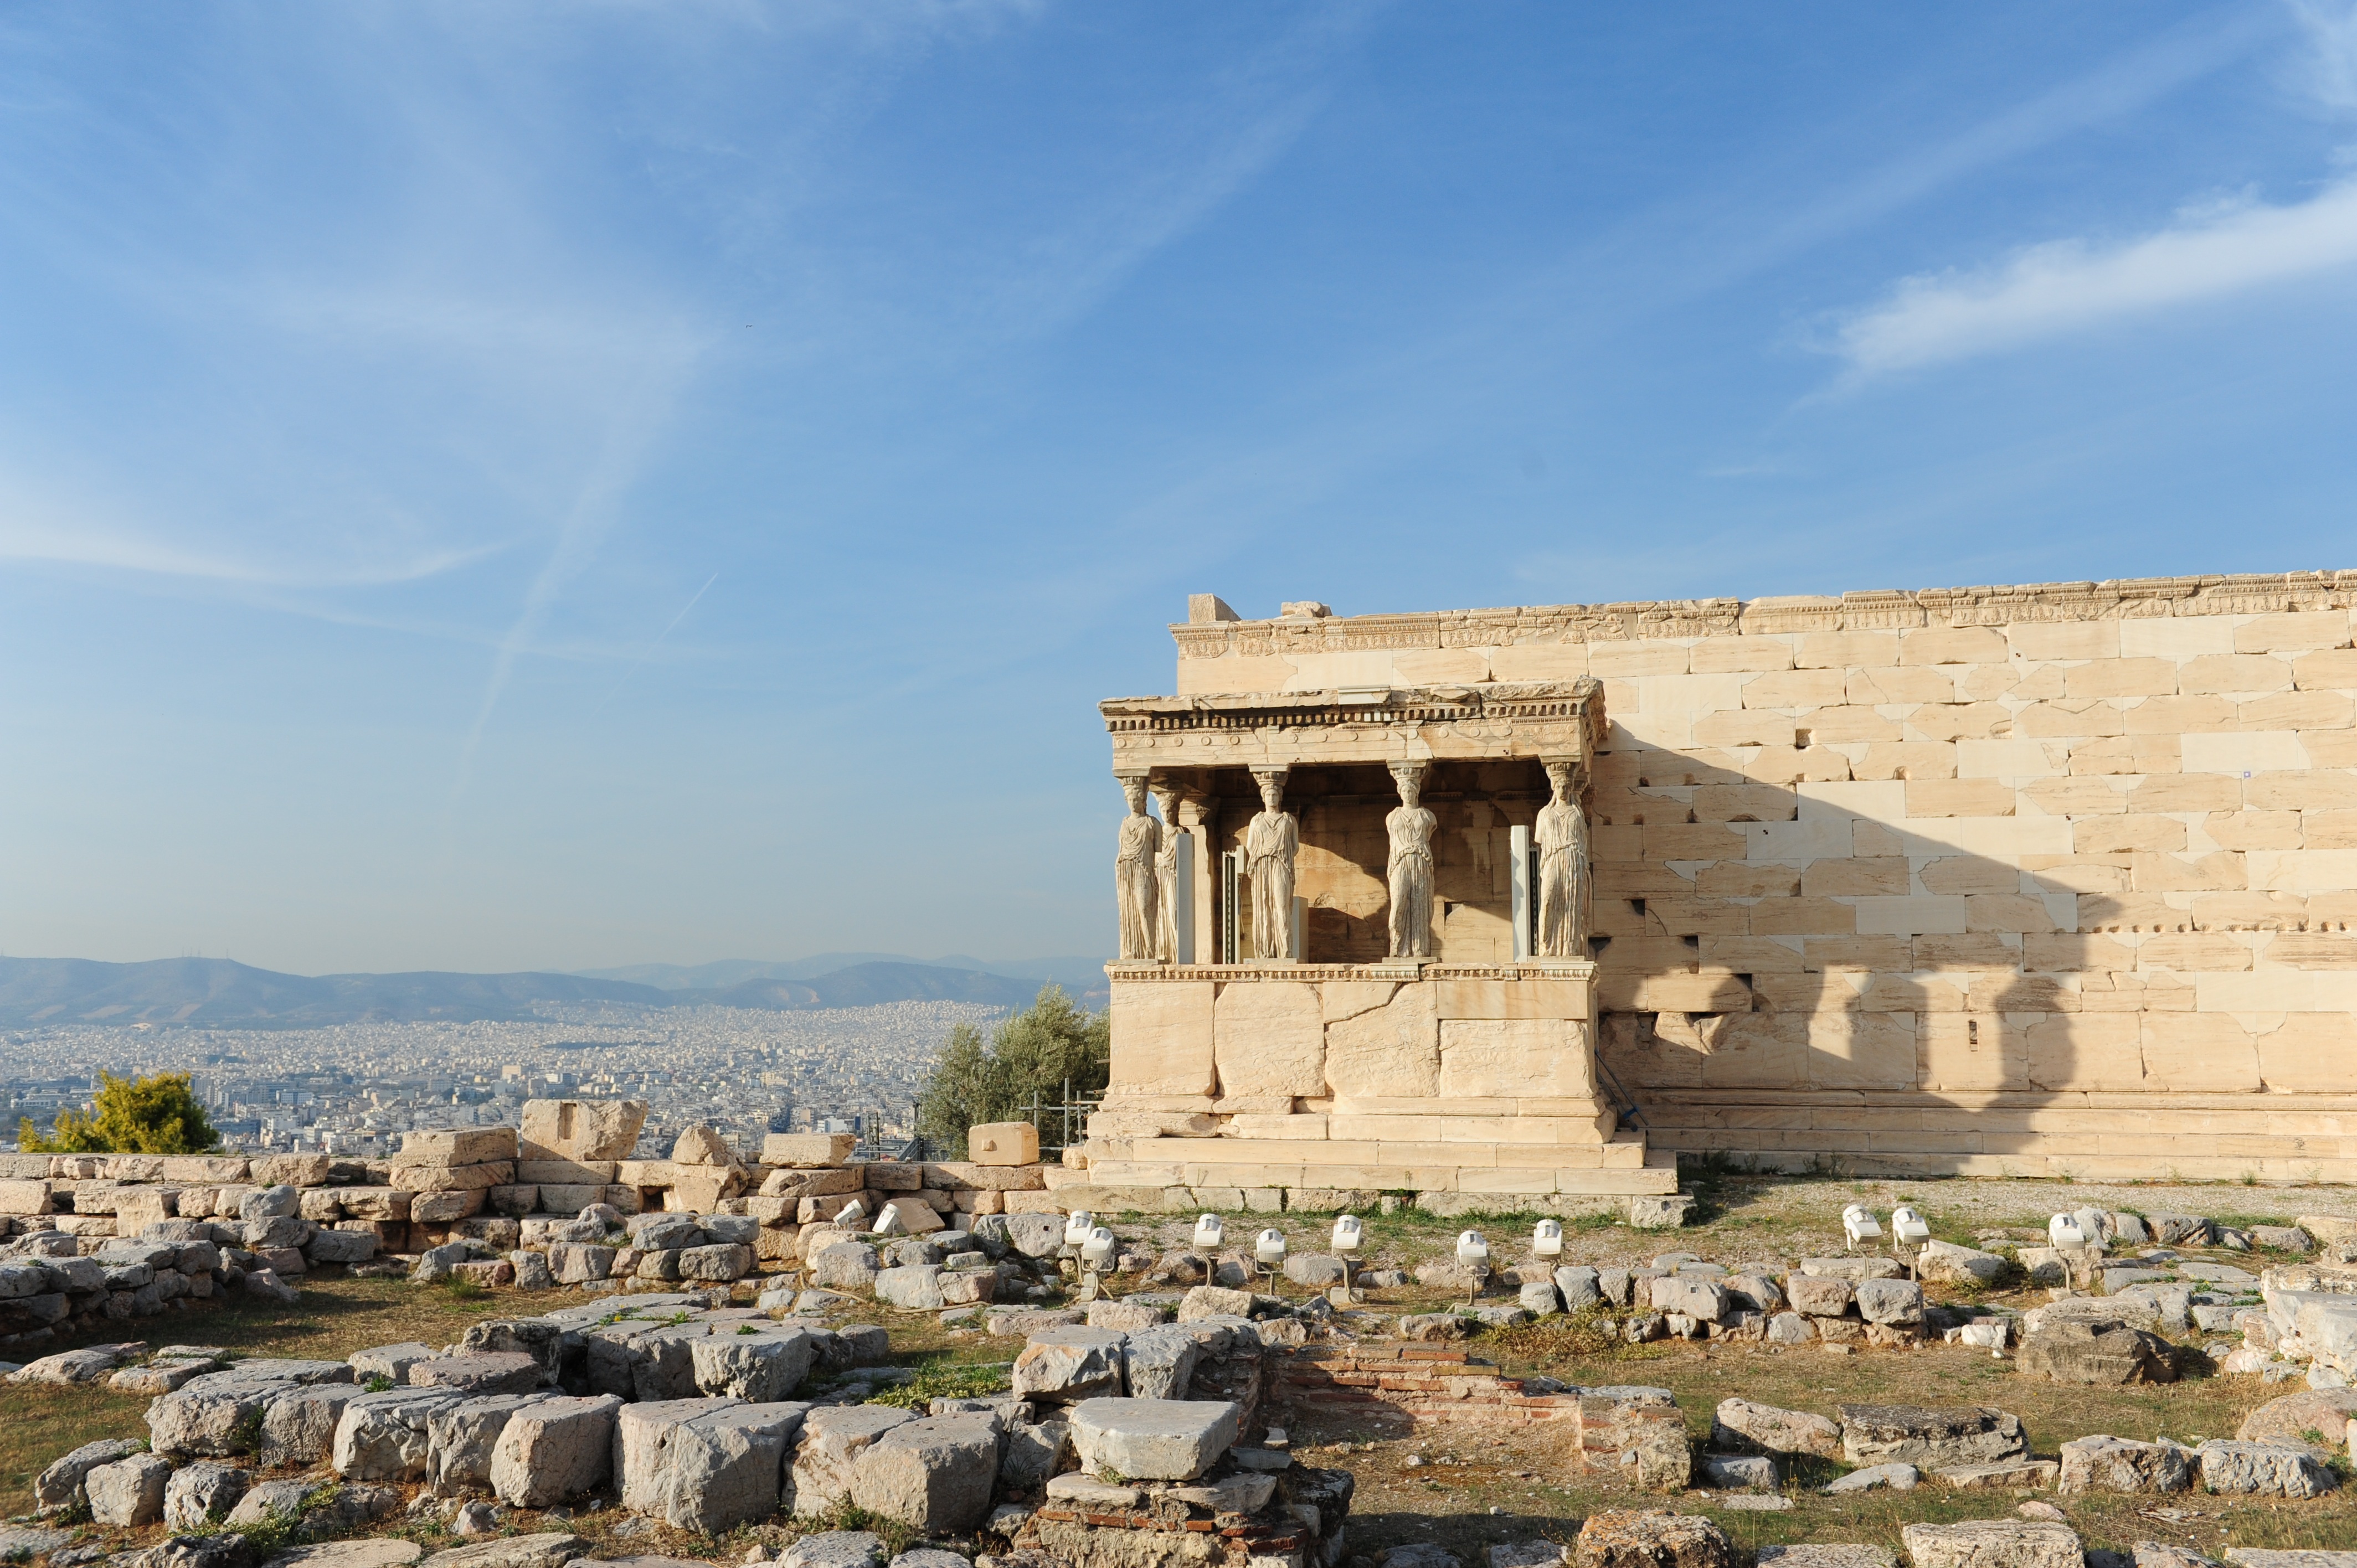
landscape, cloud, sky, building, monument, fortification, tourism, temple, ruins, greece, history, tourist attraction, athens, archaeological site, unesco world heritage site, historic site, ancient history, egyptian temple, ancient roman architecture, ancient greek temple, the acropolis